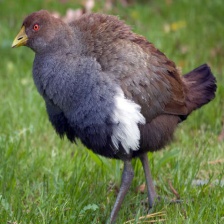
Species: TASMANIAN HEN
Scientific name: TRIBONYX MORTIERII
ImageNet parent category: european_gallinule